Icarus (2017 film)

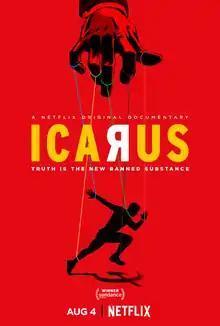
Film release poster

Icarus is a 2017 American documentary film by Bryan Fogel. It was an initial attempt by Fogel to expose the inadequacy of existing policies and procedures to catch athletes who use banned performance-enhancing substances. But later, the project shifted its focus after pressures related to the World Anti-Doping Agency's investigation of doping in Russia led Grigory Rodchenkov, the head of the Moscow Anti-Doping Laboratory and one of Fogel's primary advisors, to flee Russia and become a whistleblower.